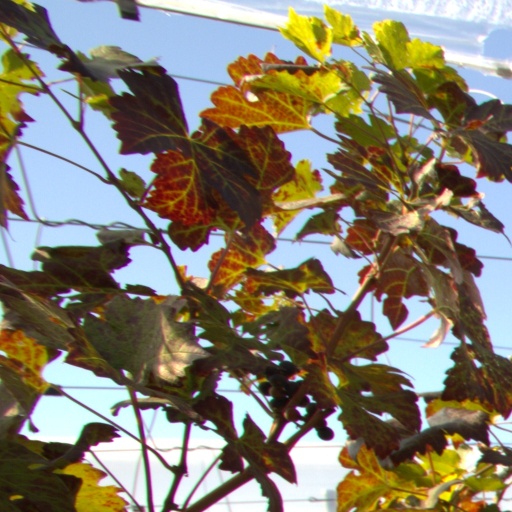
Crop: grape